Aston Villa F.C. in the 1880s

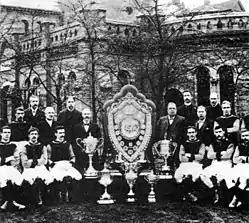
The hugely successful team Ramsay assembled at the end of the 19th century. Ramsay can be seen standing on the far left of the back row.

Following the professionalisation of football in 1885, the club decided that it needed a full-time paid manager. The following advert was placed in the Birmingham Daily Gazette newspaper in June 1886: